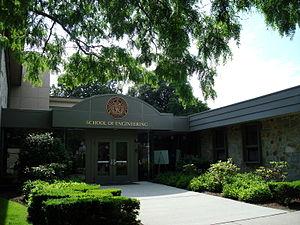
L'université Roger Williams est une université privée américaine située à Bristol dans l'État du Rhode Island.